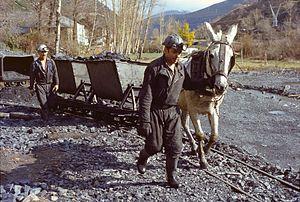
Une petite exploitation minière vers Matarrosa del Sil en 1984.